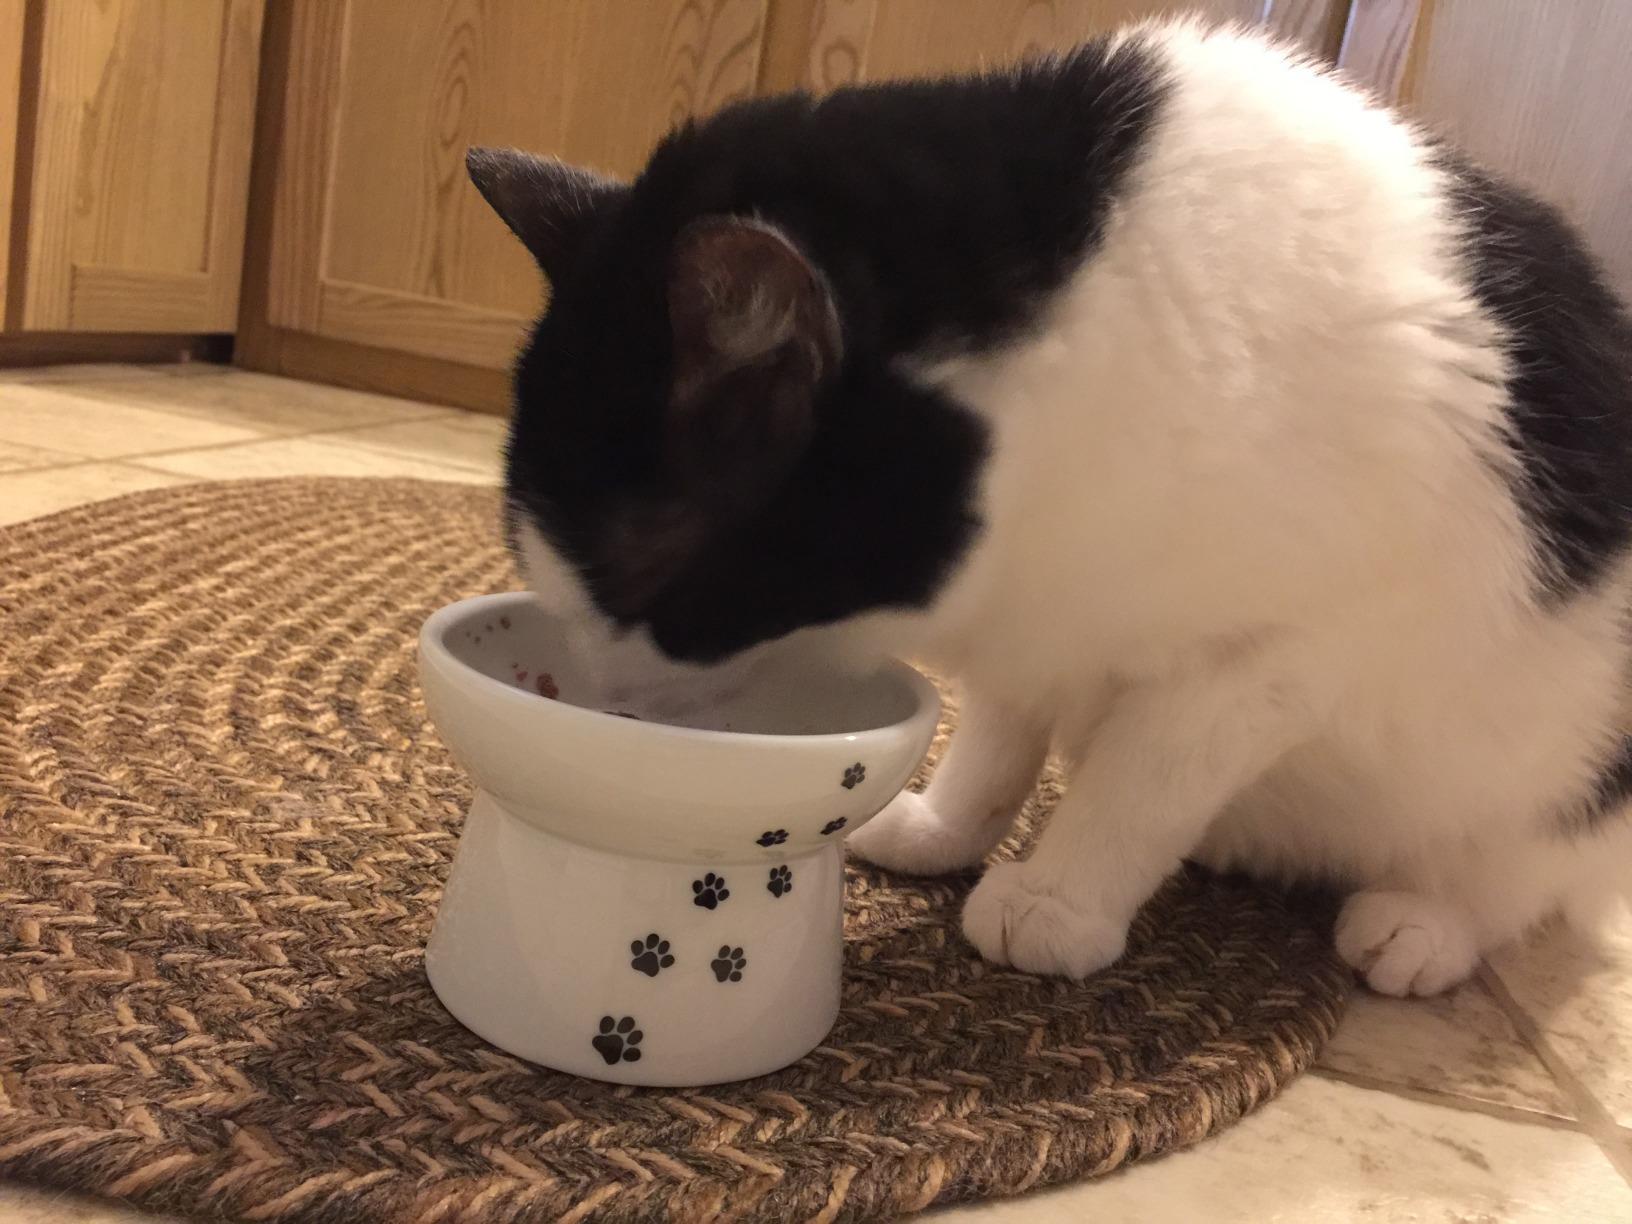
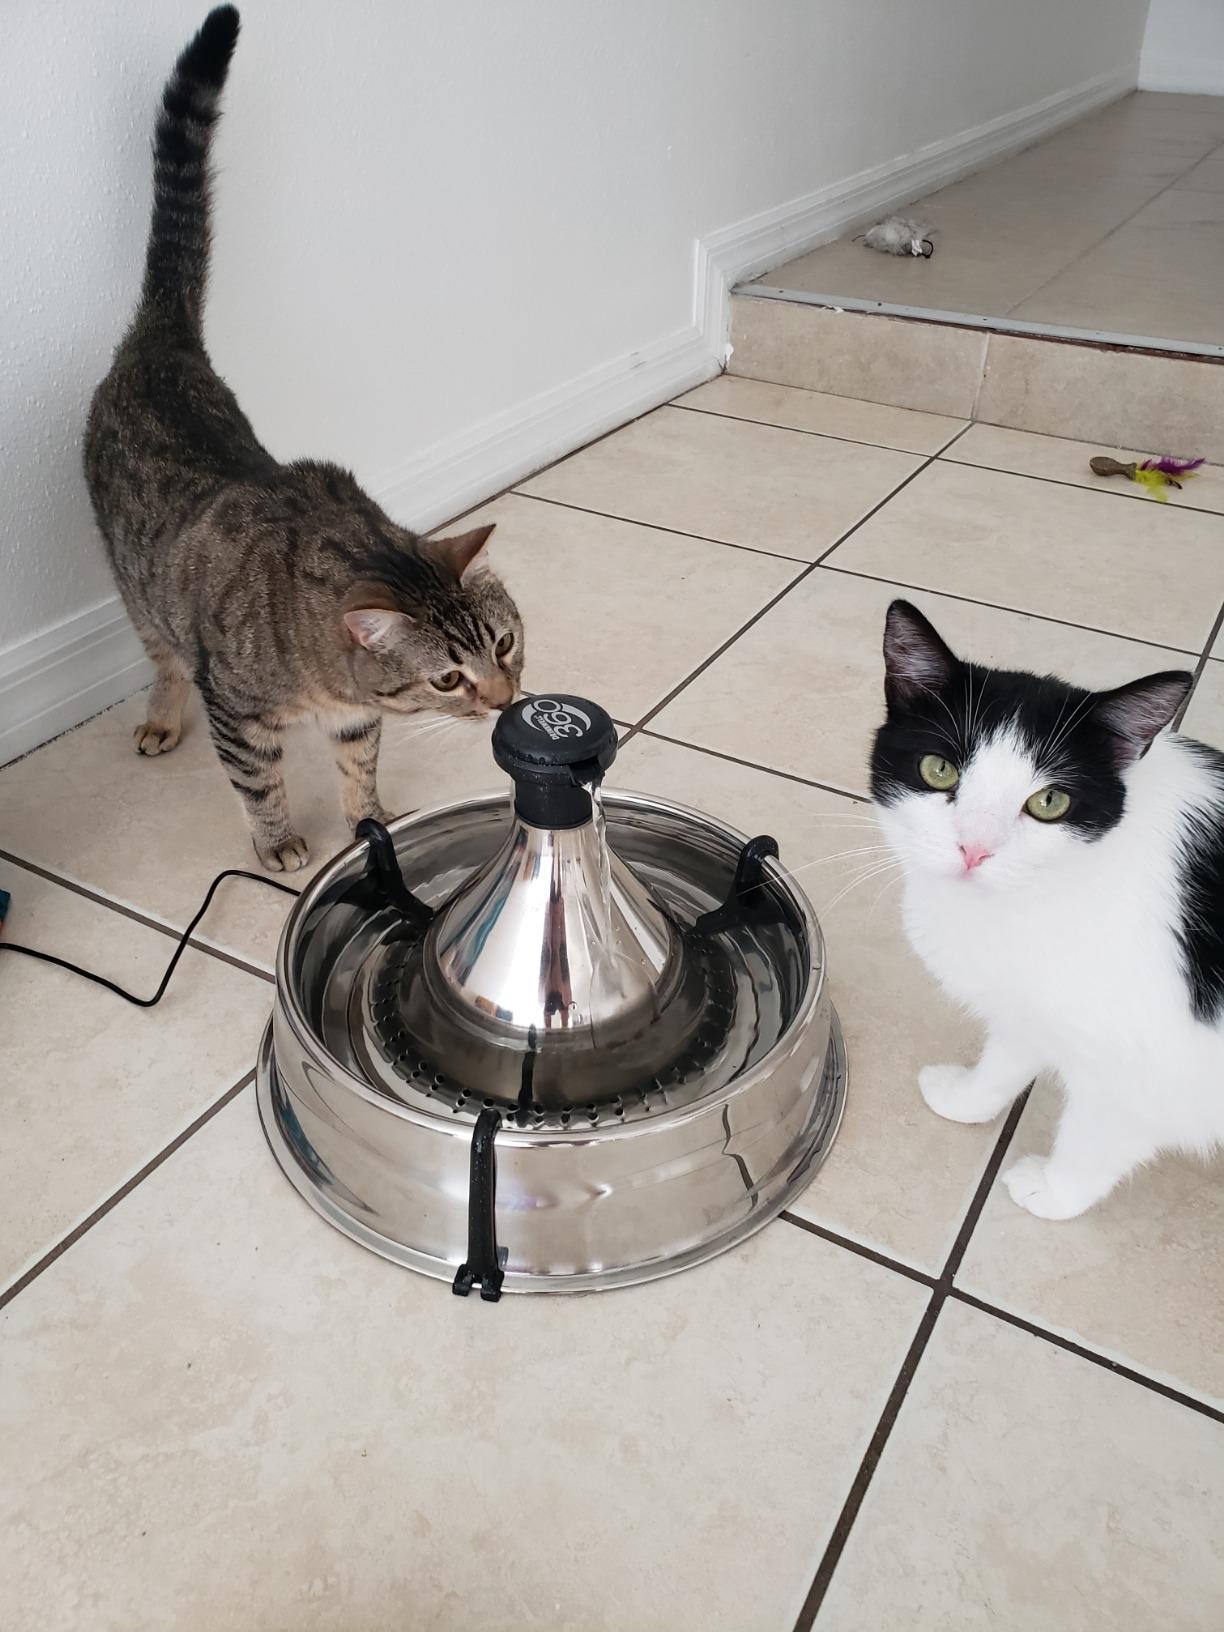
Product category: items_bowl
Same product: no